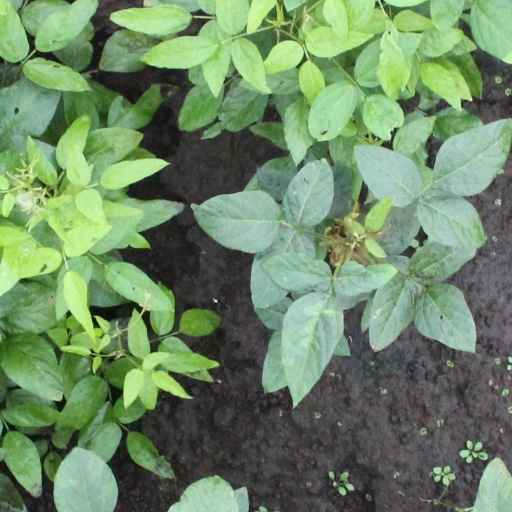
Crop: soybean